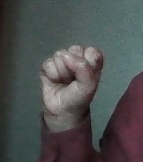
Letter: saad